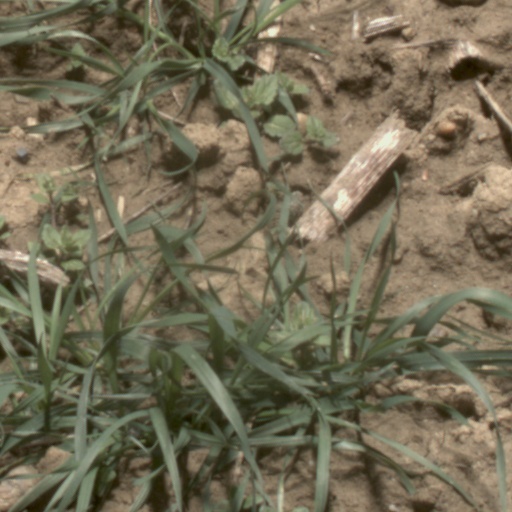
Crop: wheat